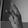
ASL letter: K